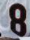
Number: 8